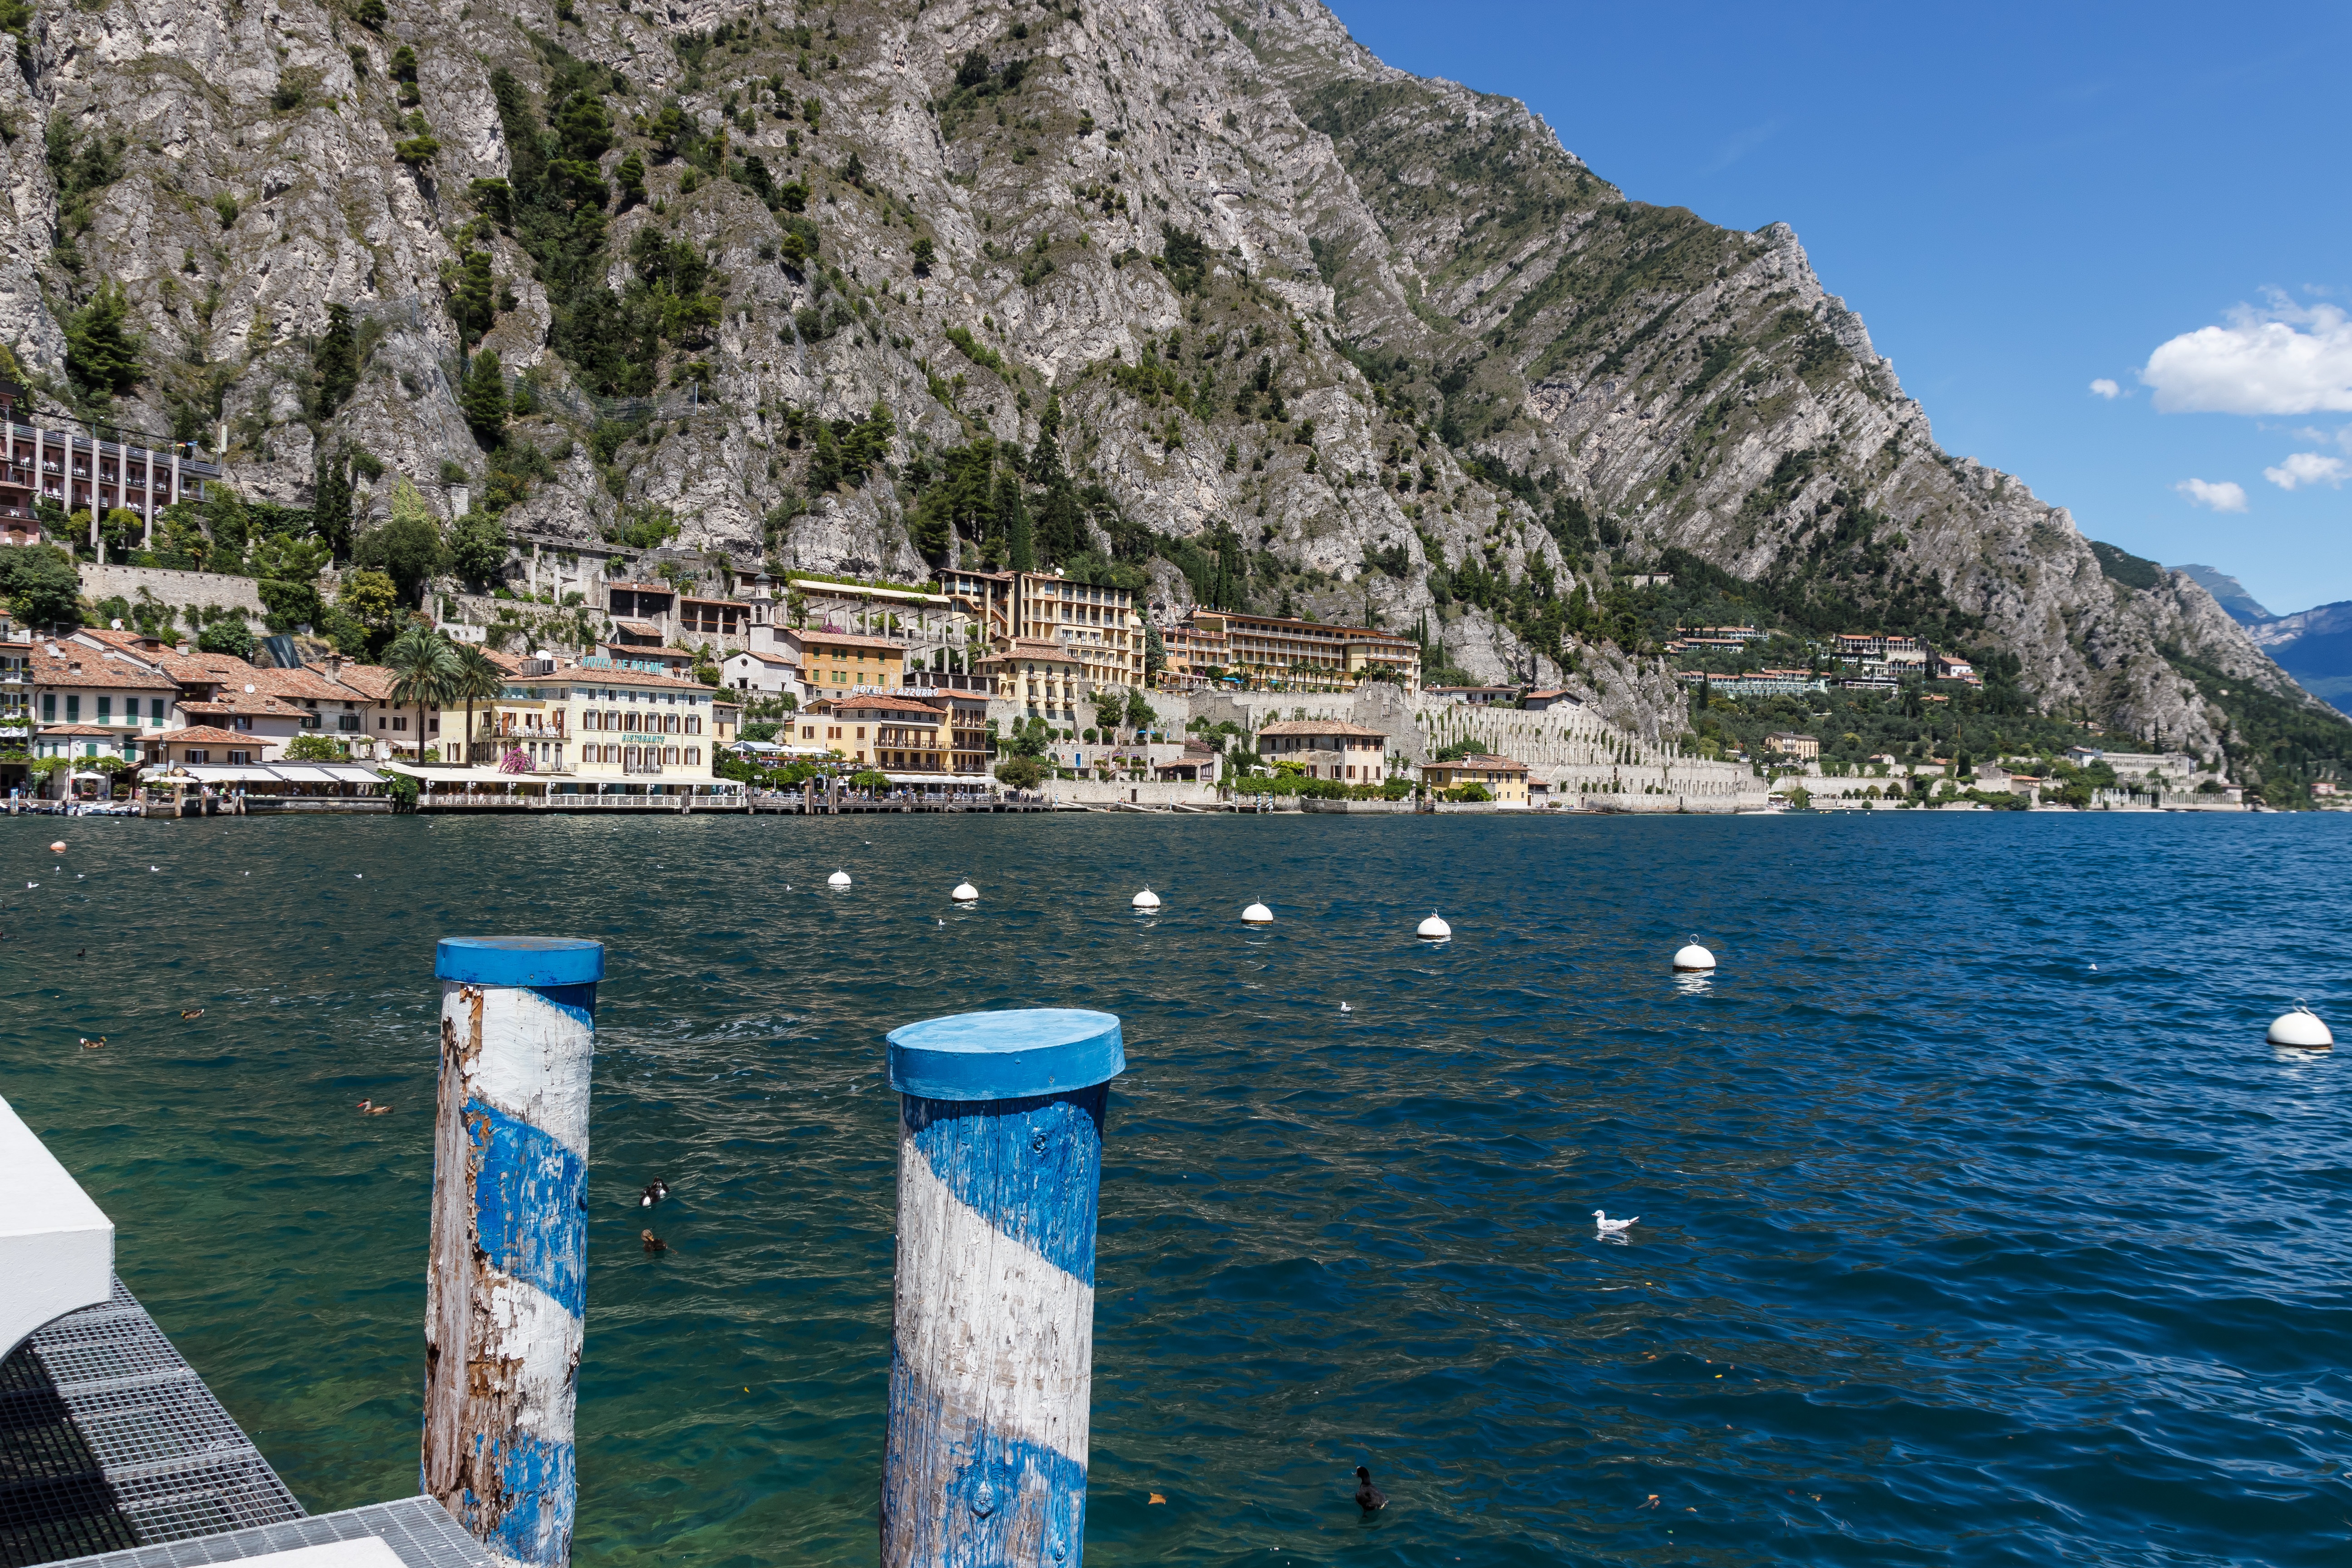
sea, coast, lake, view, vacation, cliff, cove, vehicle, bay, italy, fjord, terrain, garda, mountains, outlook, waters, cape